Rocket Knight

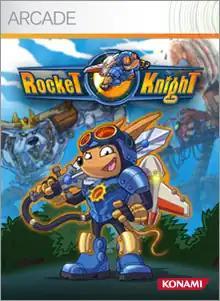
XBLA cover art

Rocket Knight is a 2.5D platforming video game developed by Climax Studios and published by Konami for Xbox 360, PlayStation 3 and Microsoft Windows. The game was released worldwide in May 2010.